History of propaganda

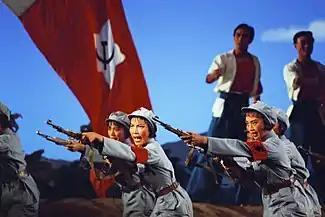
Revolutionary opera with a scene from the Red Detachment of Women

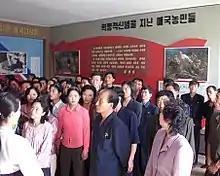
North Koreans touring the Museum of American War Atrocities

World War II saw continued use of propaganda as a weapon of war, building on the experience of WW1, both by Hitler's propagandist Joseph Goebbels and the British Political Warfare Executive, as well as the United States Office of War Information (OWI).